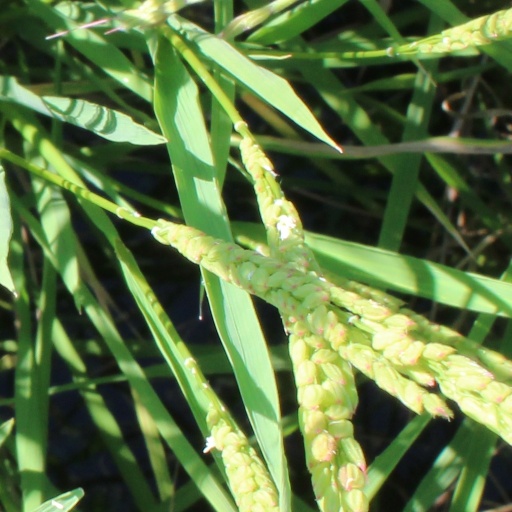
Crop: rice